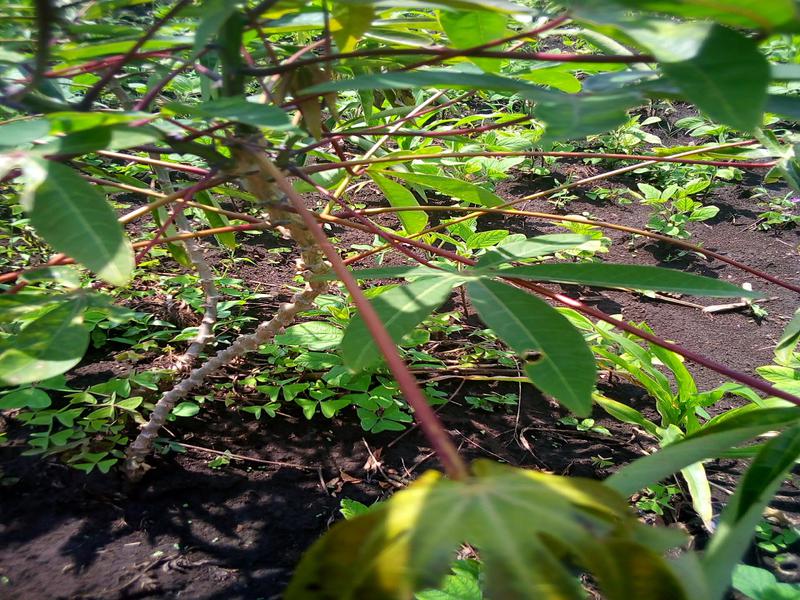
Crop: cassava
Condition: healthy